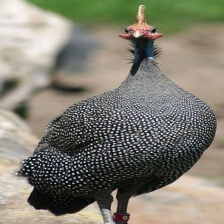
Species: GUINEAFOWL
Scientific name: NUMIDIDAE